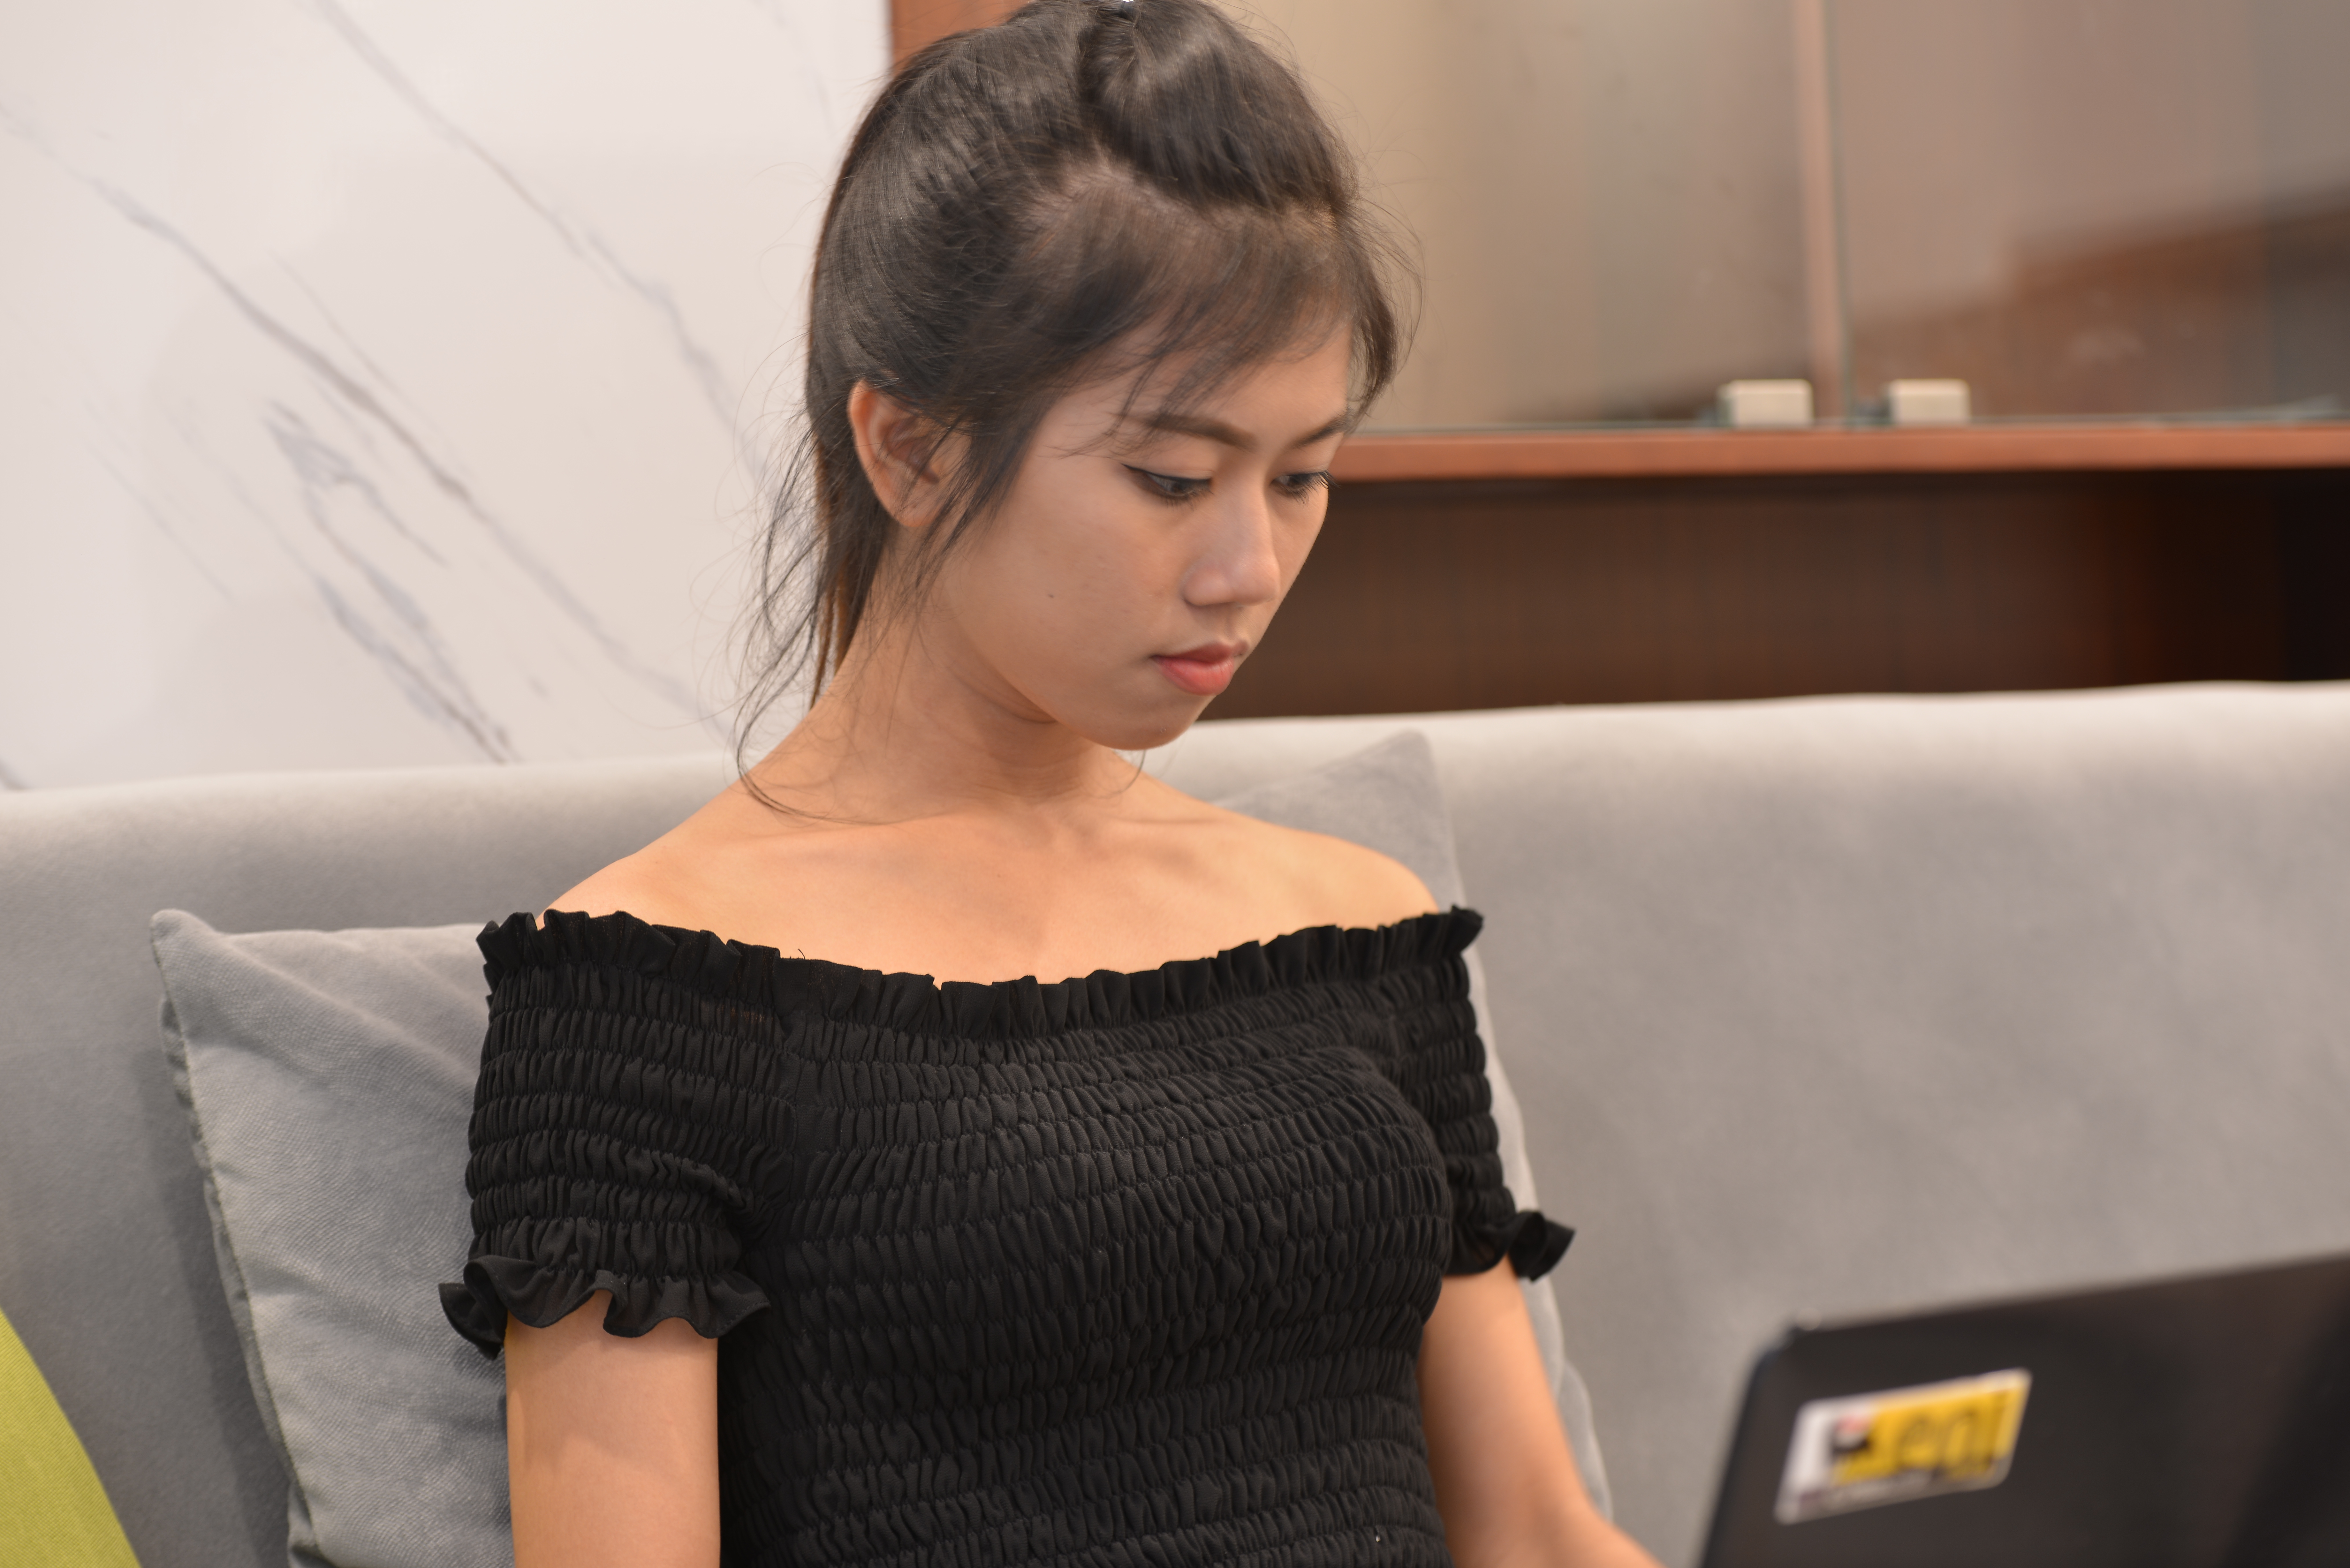
girl, beauty, shoulder, fashion model, black hair, neck